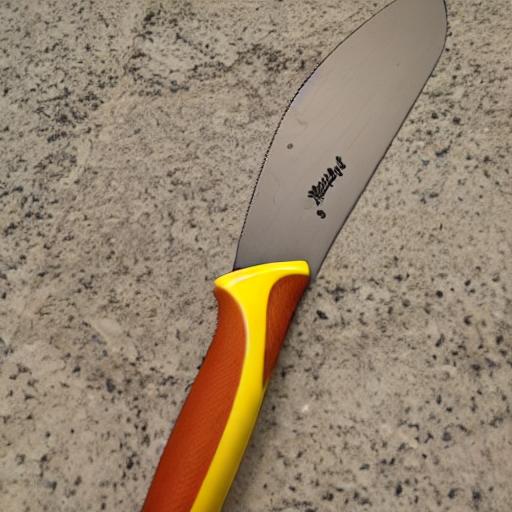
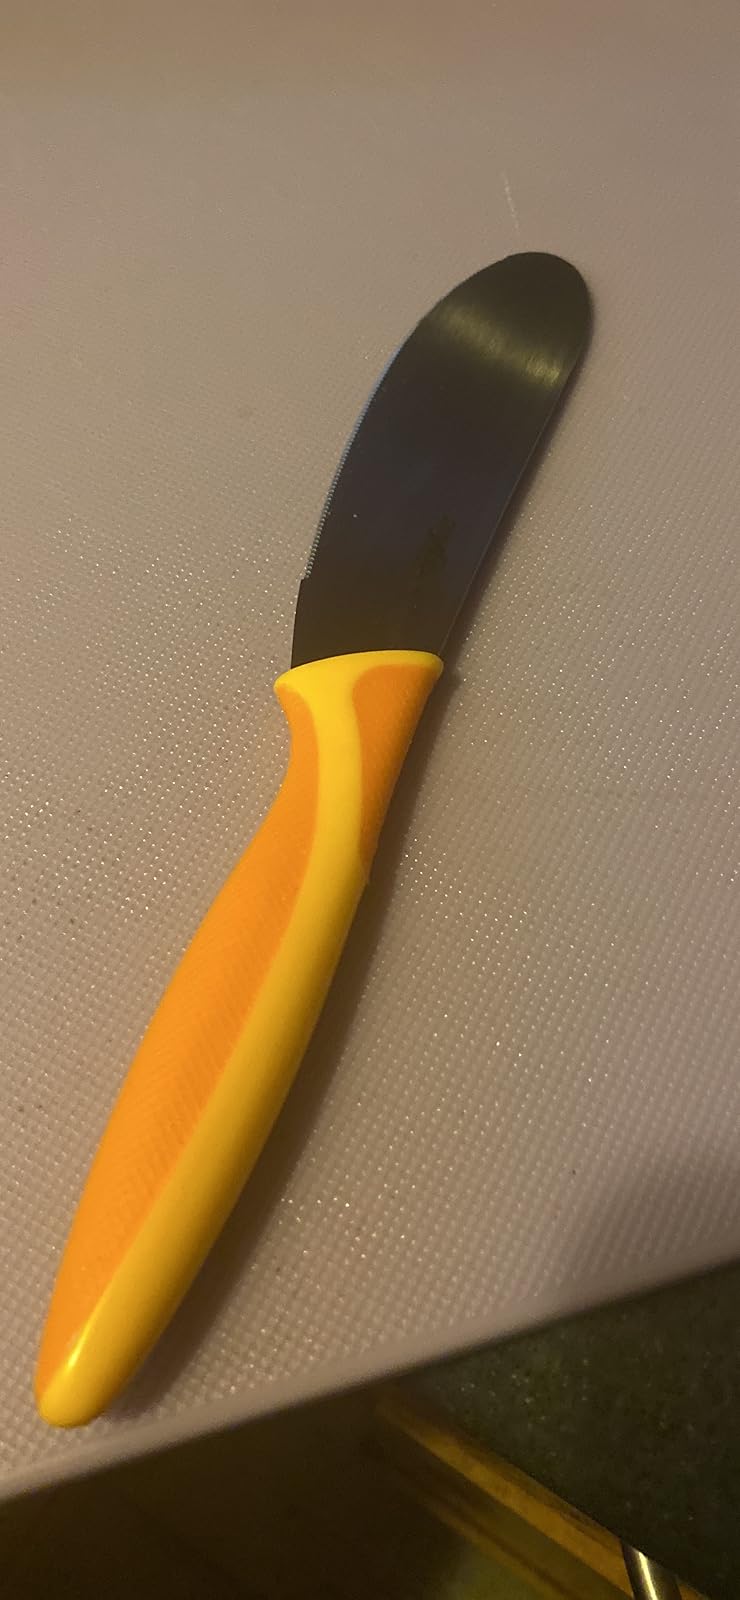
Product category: items_knife
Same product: no